Multipole density formalism

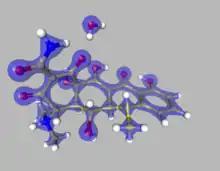
Isosurface of static electron density for doxycycline resulting from the Multipole Model refinement at formula_1 level.

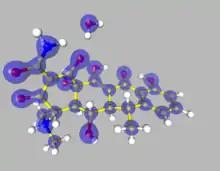
Equivalent isosurface resulting from the Independent Atom Model. Notice the lack of covalent bonds' electrons.

The Multipole Density Formalism (also referred to as Hansen-Coppens Formalism) is an X-ray crystallography method of electron density modelling proposed by Niels K. Hansen and Philip Coppens in 1978. Unlike the commonly used Independent Atom Model, the Hansen-Coppens Formalism presents an aspherical approach, allowing one to model the electron distribution around a nucleus separately in different directions and therefore describe numerous chemical features of a molecule inside the unit cell of an examined crystal in detail.